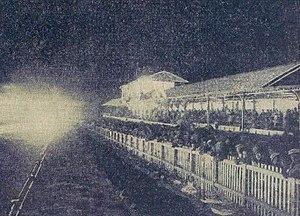
Les 24 Heures du Mans 1933 de nuit.